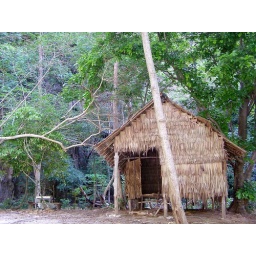
Abandoned house on 2nd beach in Ma Ya Bay